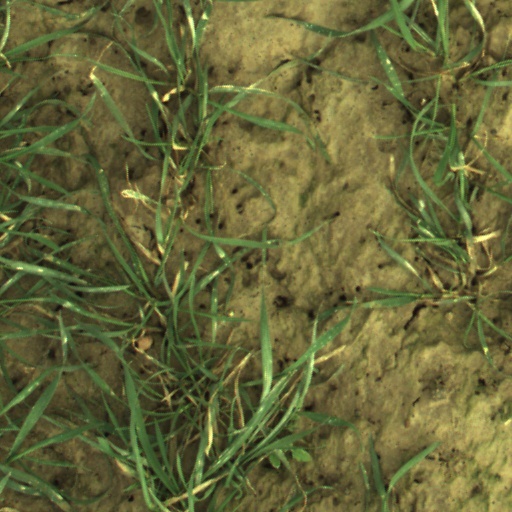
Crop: wheat